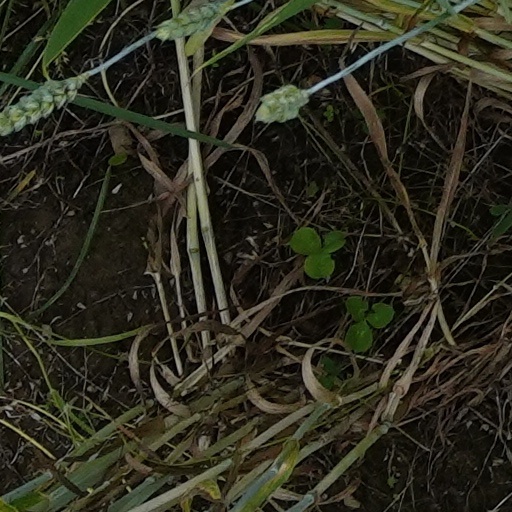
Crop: wheat